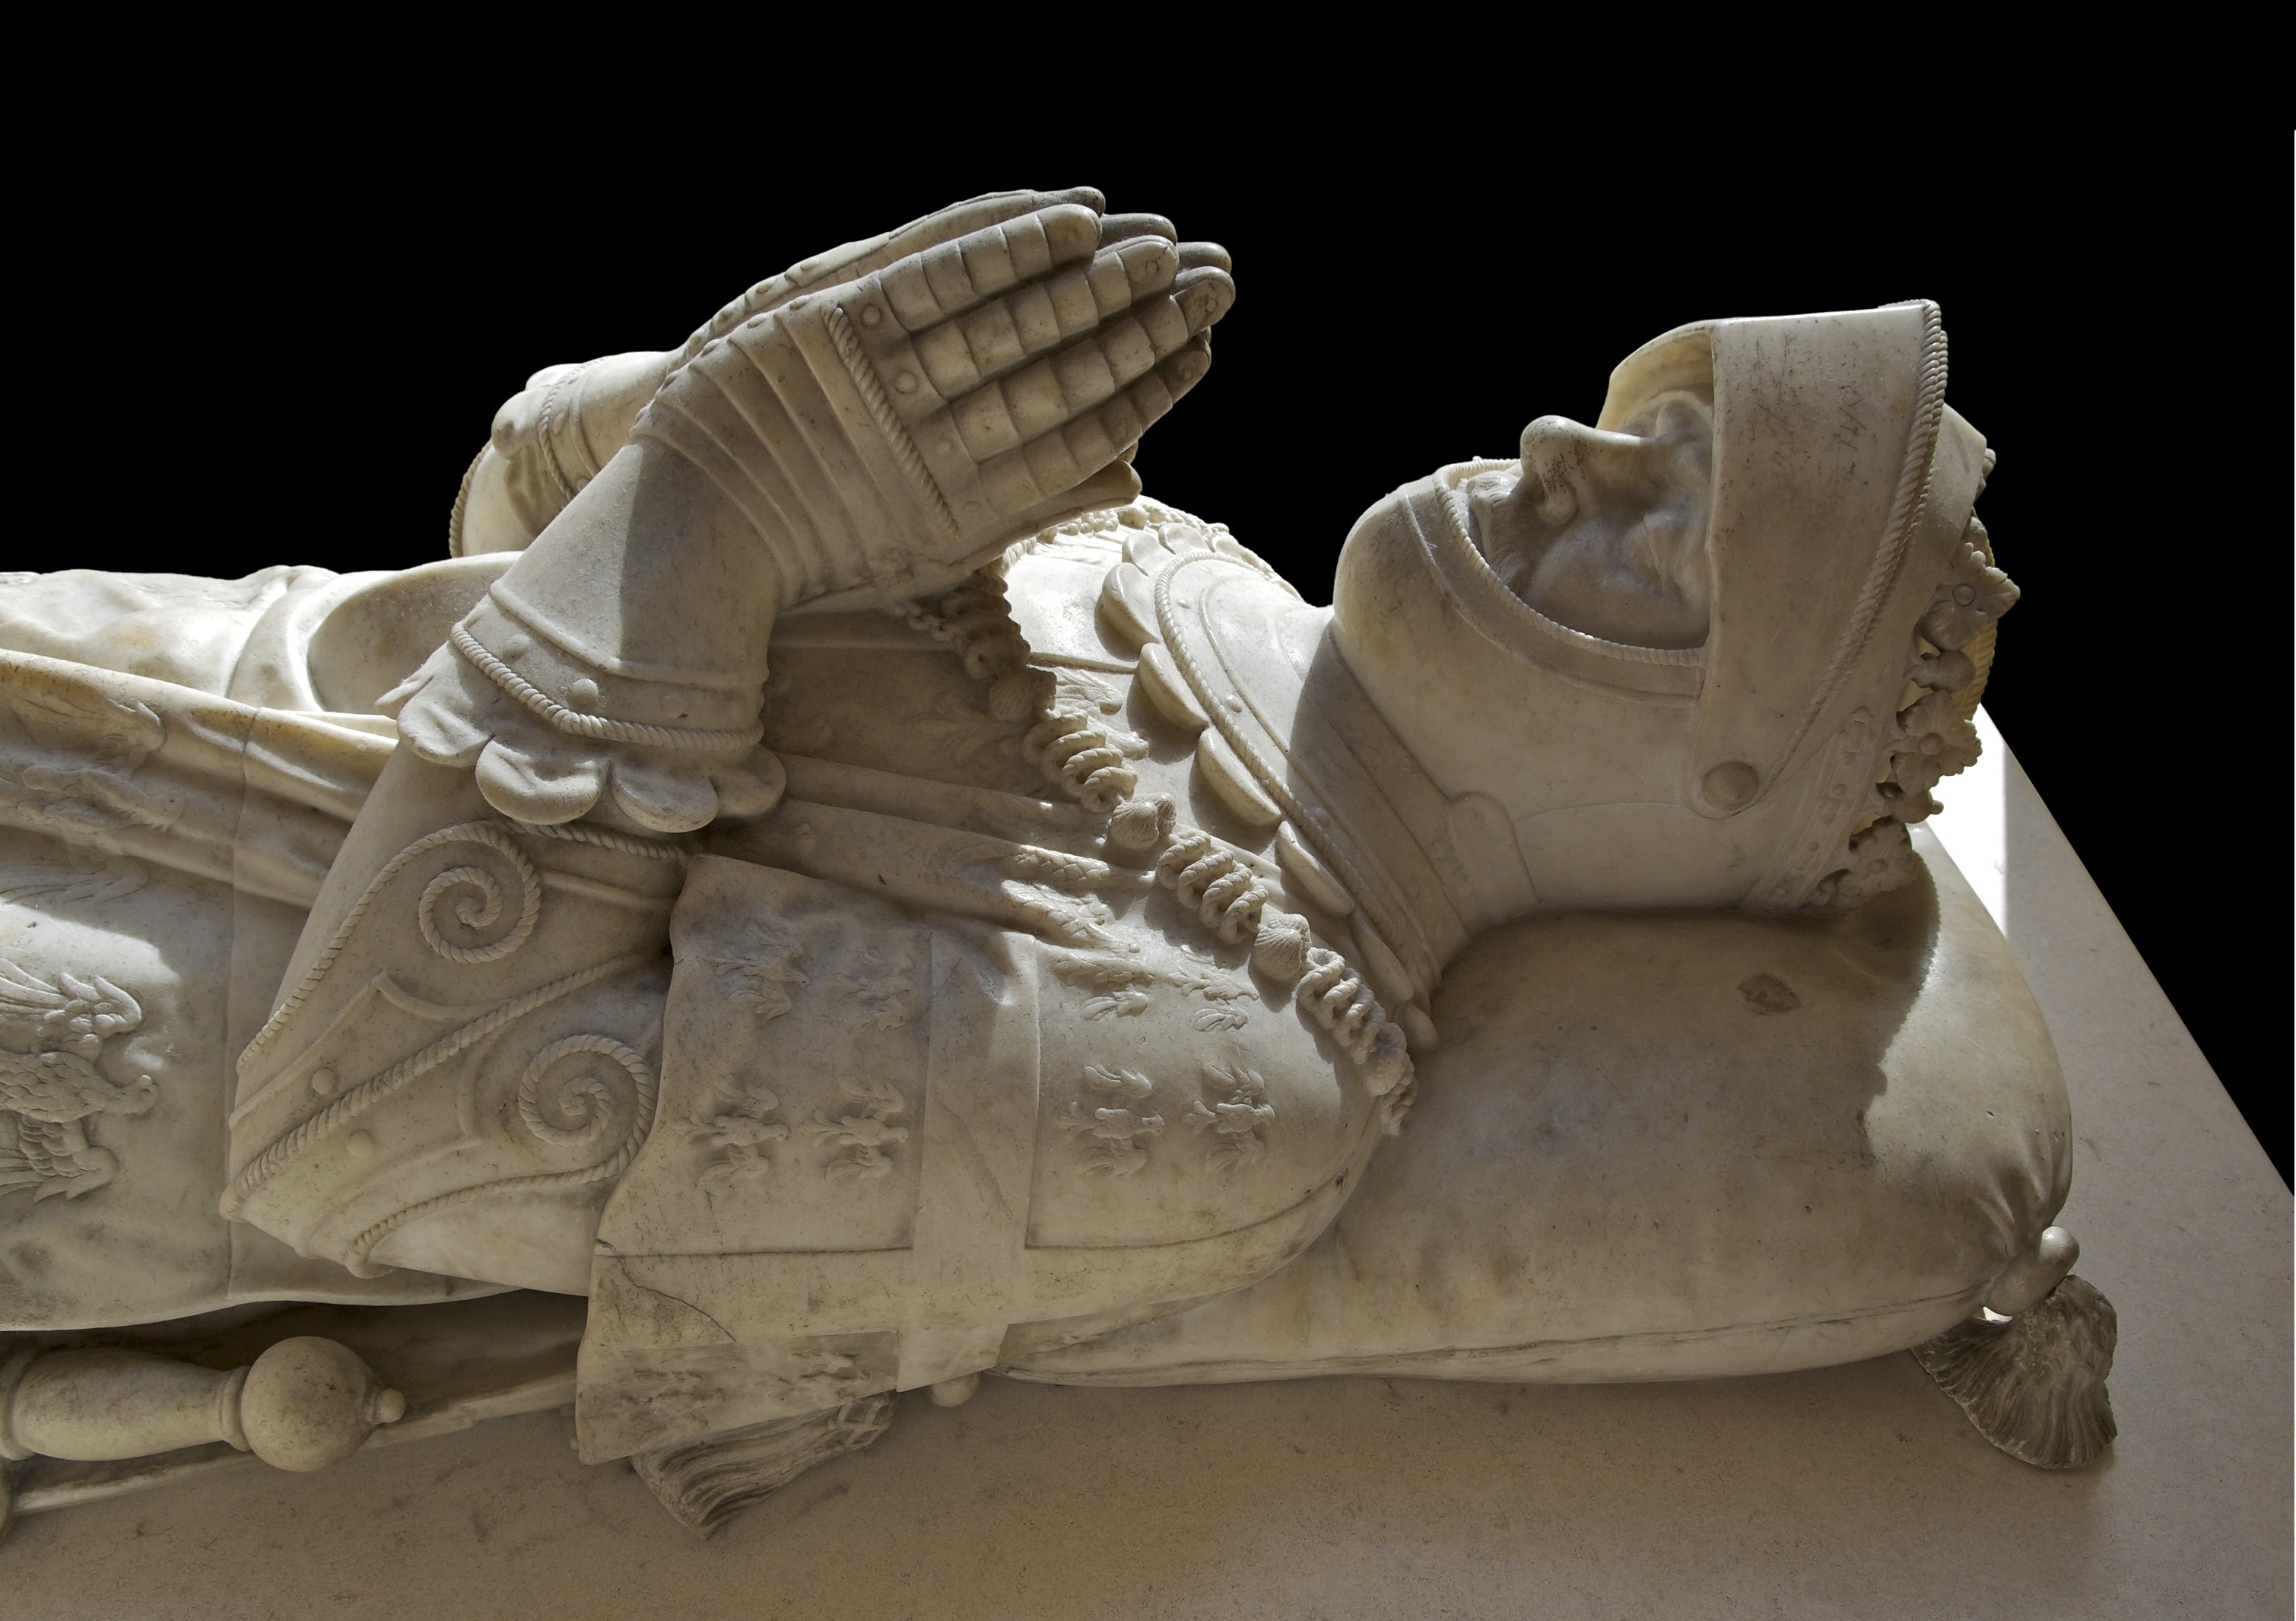
shoe, interior, building, paris, monument, france, statue, artistic, cathedral, close up, sculpture, memorial, inside, tomb, carving, artifact, archaeological site, stone carving, jaw, ancient history, classical sculpture, anne de montmorency